Childe Rowland

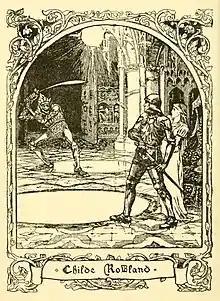
Childe Rowland draws his sword to fight the Elf King, in this 1902 illustration by John Dickson Batten

Childe Rowland is a fairy tale, the most popular version written by Joseph Jacobs in his "English Fairy Tales", published in 1890, based on an earlier version published in 1814 by Robert Jamieson. Jamieson's was repeating a "Scottish ballad", which he had heard from a tailor.